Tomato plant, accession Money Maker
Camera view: tilt-top (135 deg); turntable rotation: 240 degrees
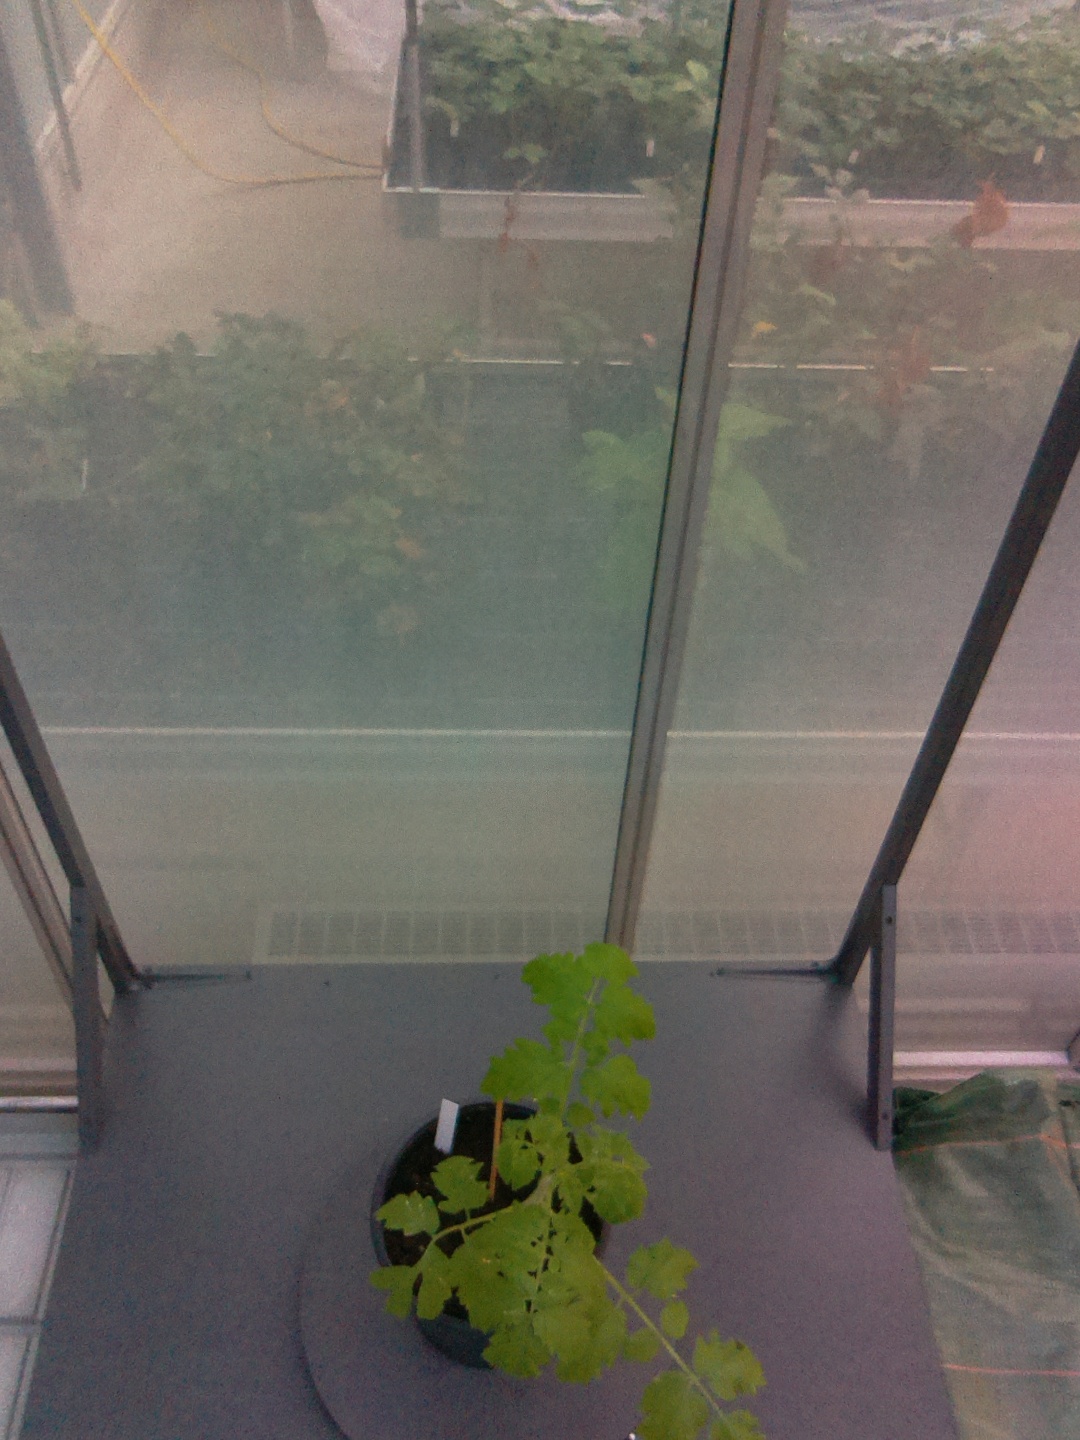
BBCH growth stage 13: 6 of true leaves visible